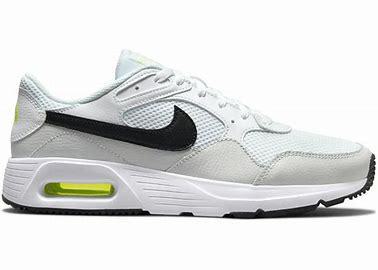
Brand: Nike
Model: Air Max SC